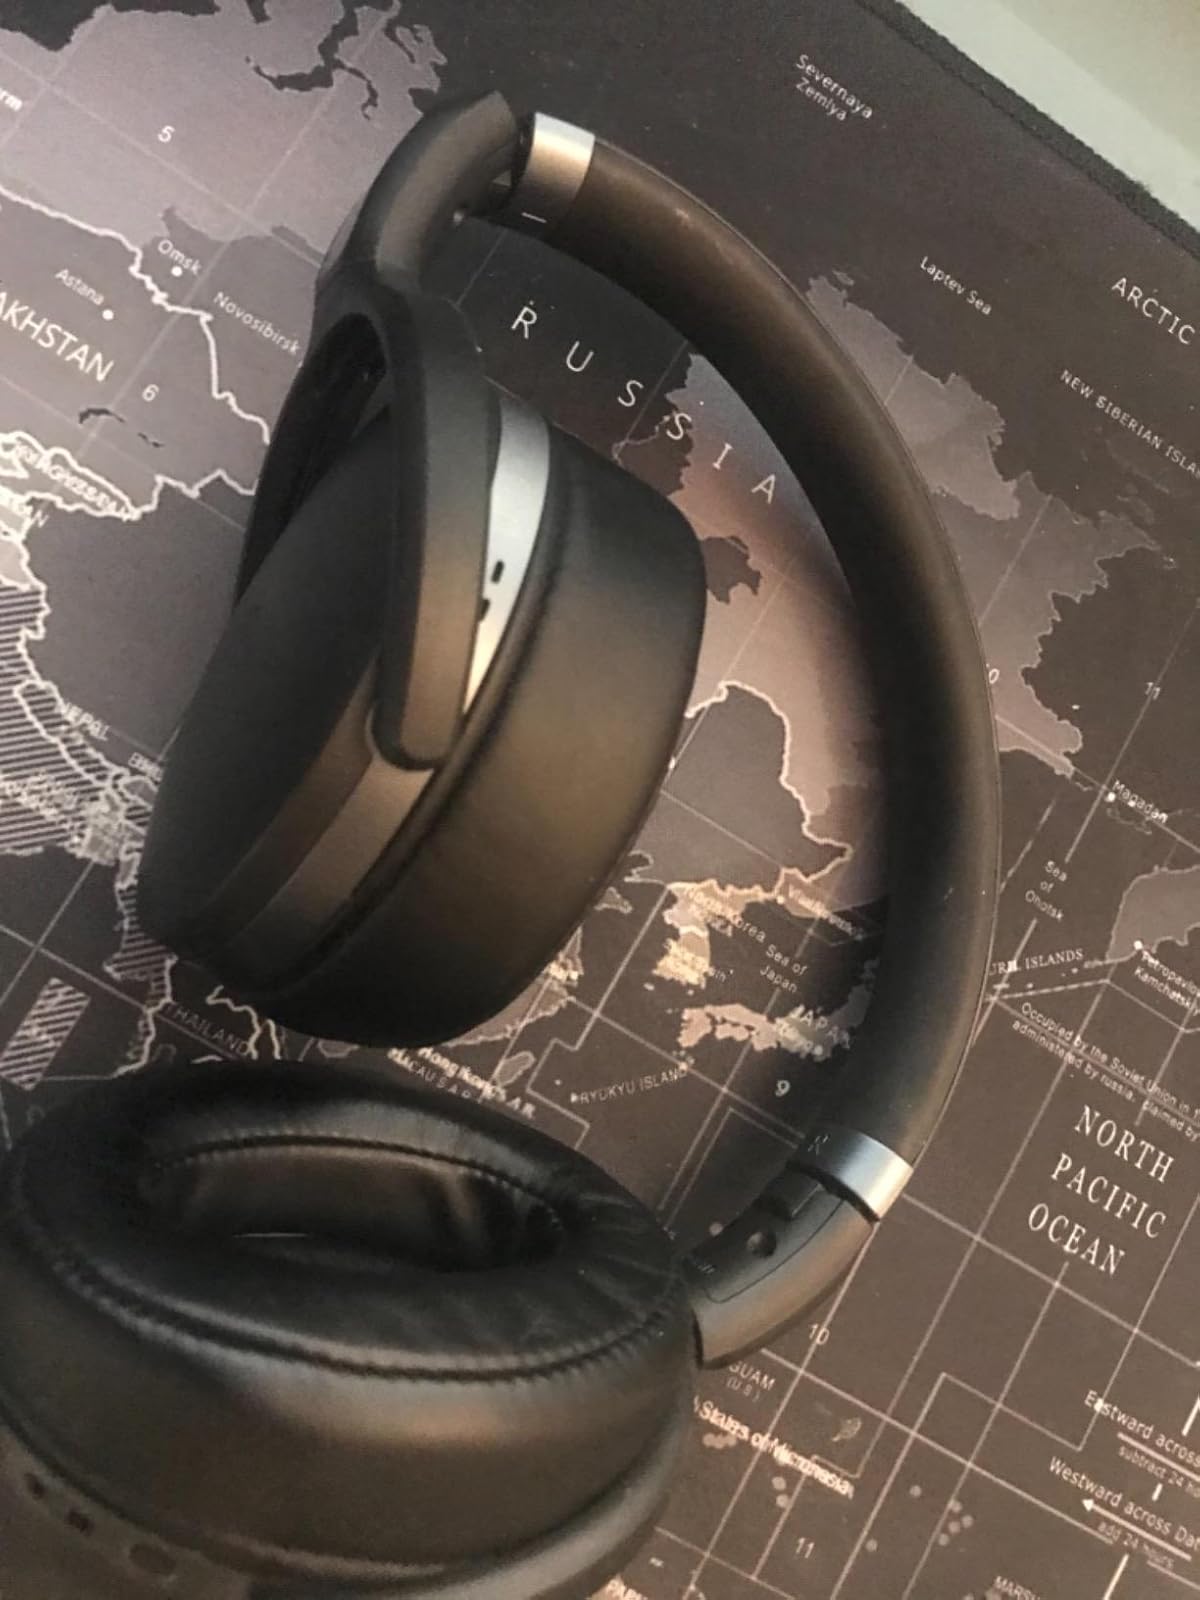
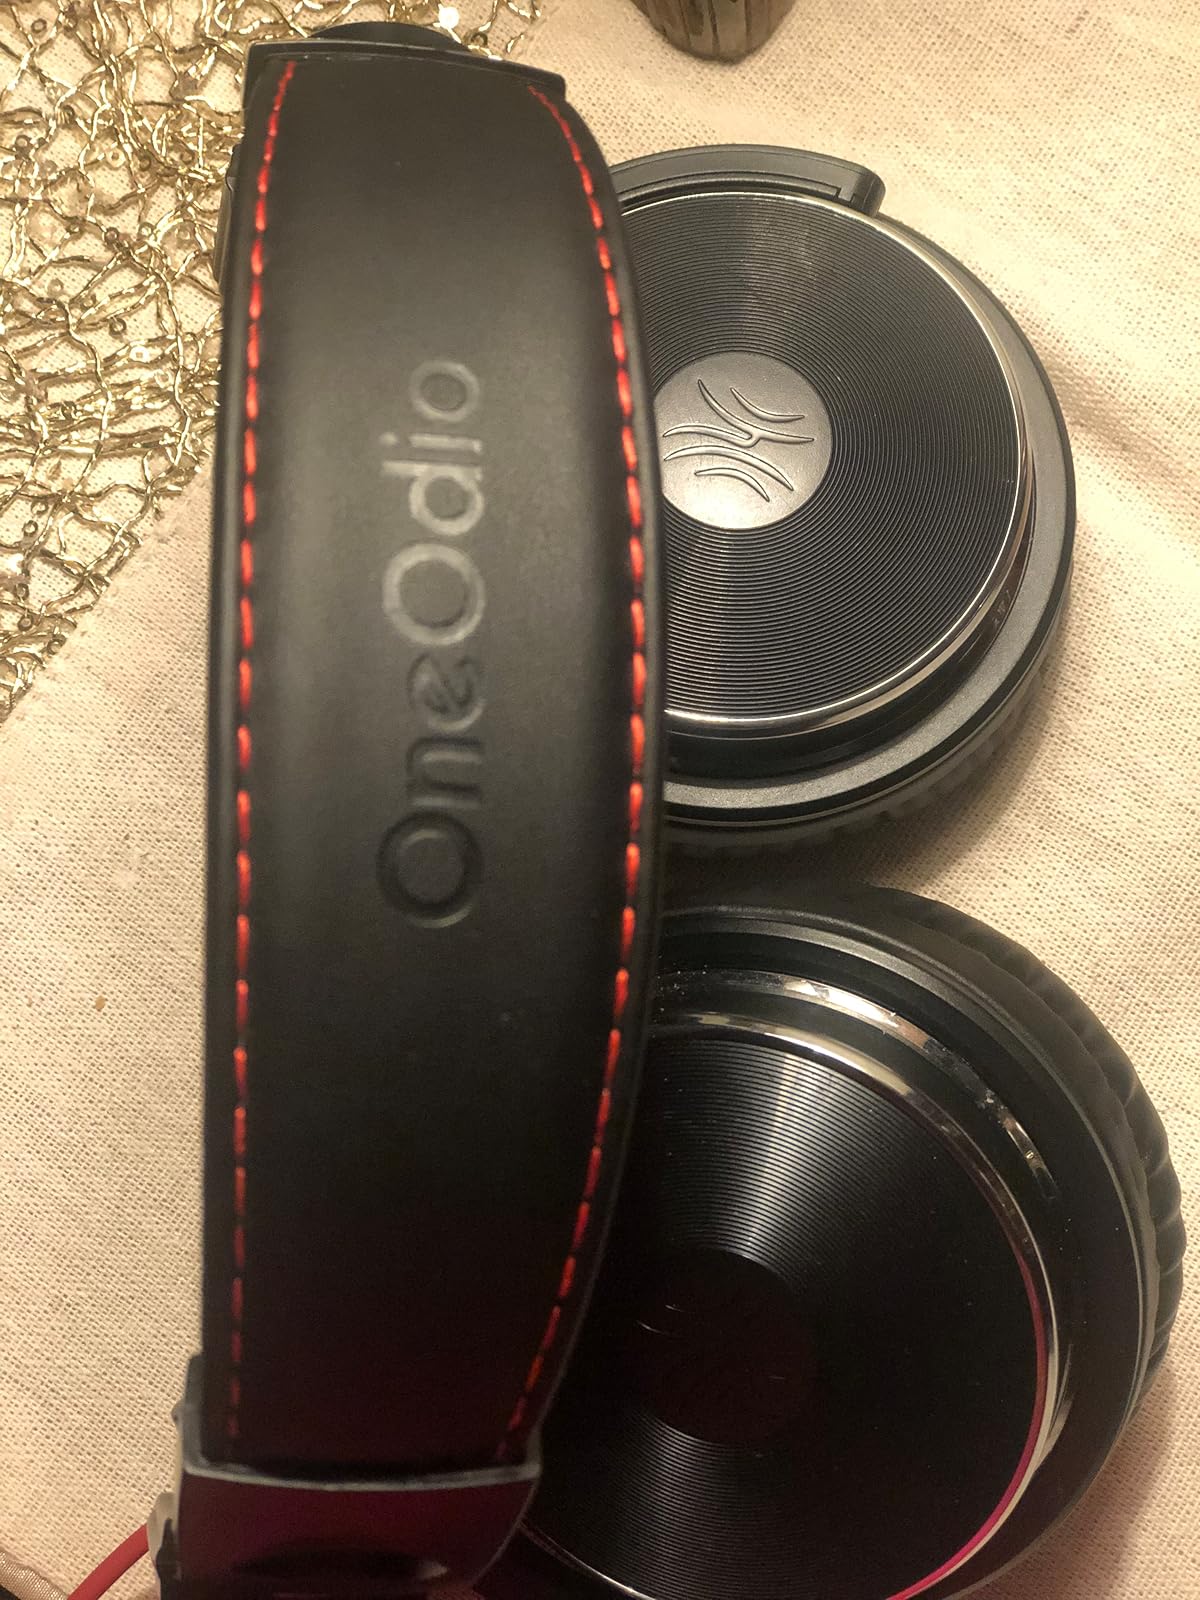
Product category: headphones
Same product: no